Tvrtko I of Bosnia

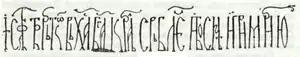
Tvrtko I's signature, identifying him as "king of the Serbs and of Bosnia and of Primorie"

Tvrtko's coronation as king of Bosnia and Serbia was held in the fall of 1377 (probably 26 October, the feast day of Saint Demetrius). However, there is still no full consensus as to where, and by whom it was performed. The opinion that the Ragusan chronicler Mavro Orbini, when he wrote in 1601 that the coronation was performed by metropolitan bishop in the monastery of "Mileševa in town with the same name", meant the monastery was Mileševa and the person who performed coronation was its Orthodox metropolitan bishop, was adopted among historians like Jiriček (in 1923), Ćorović (1925), Dinić (1932), Solovjev (1933). Such an opinion, still perpetuated only in Serbian historiography, contradict recent researches based on modern methodology elsewhere. Citing more recent archaeological and historical researches, Croatian and Bosnian historians agree that the coronation took place in the Franciscan Church of Saint Nicholas in the Bosnian town of Mile. This place is certainly the undisputed location of the coronations of Tvrtko I's successors, as well as the burial place of some of his predecessors.